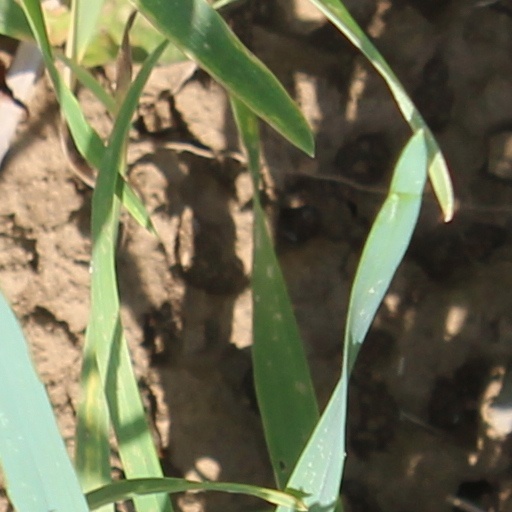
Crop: wheat